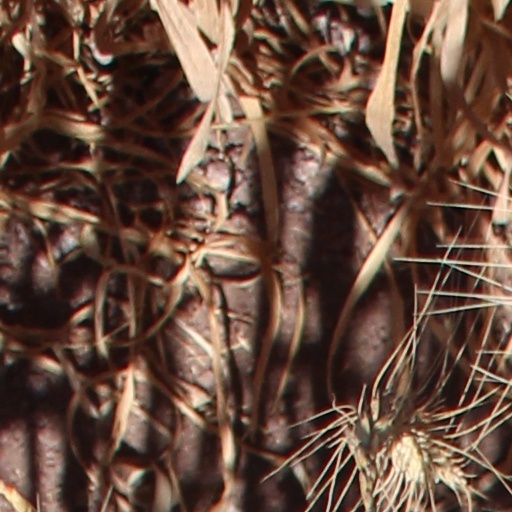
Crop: wheat